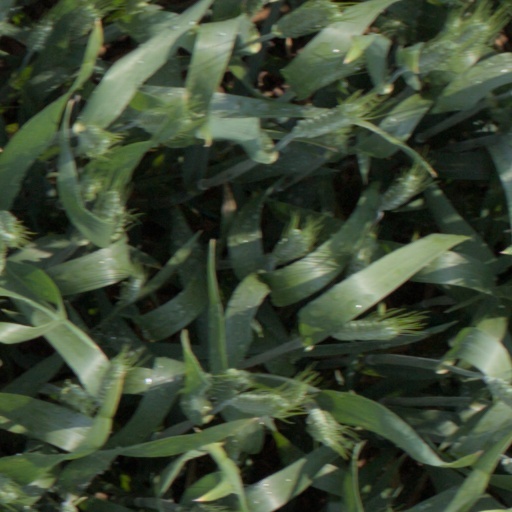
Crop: wheat